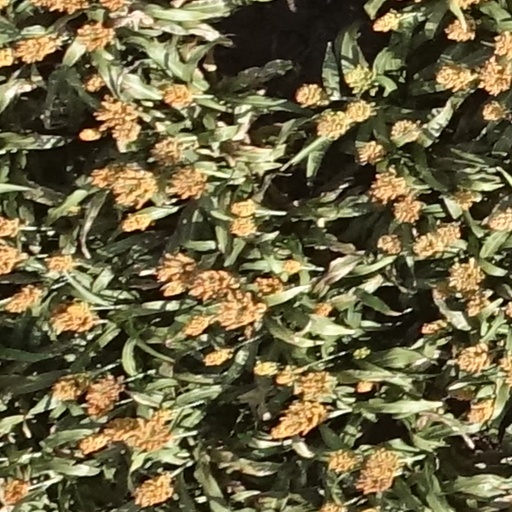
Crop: sorghum